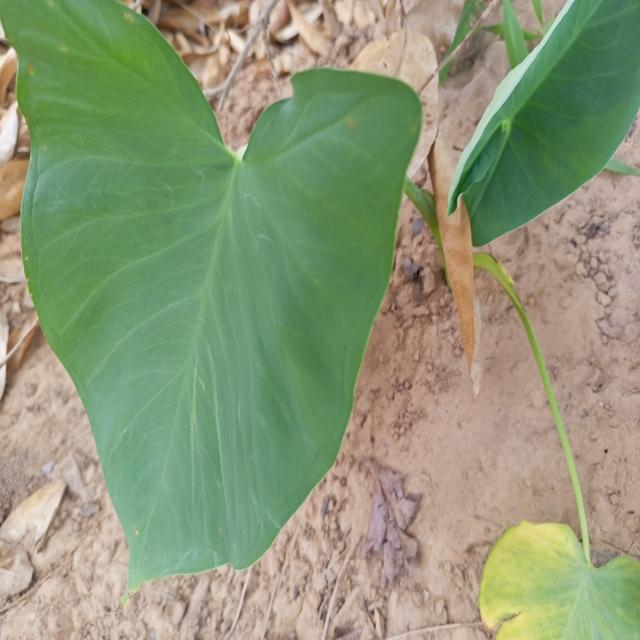
Label: Healthy